Søren Larsen (ship)

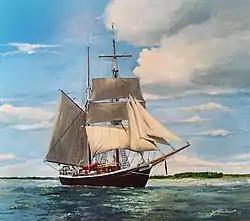
"Søren Larsen", painted by the Belgian painter Yasmina

On resuming operations in 1979, "Søren Larsen" saw extensive use for television and film. She appeared in BBC series "The Onedin Line", the film "The French Lieutenant's Woman", "In Search of the Mary Celeste", and "Shackleton". During the 1982 filming of "Shackleton", "Søren Larsen" became the first sailing ship in 70 years to reach the Greenland Arctic Circle. Between 1982 and 1985, the ship was chartered by the Jubilee Sailing Trust: the success of the sailing program, which saw sail training provided to both able-bodied and disabled students, led Jubilee to order the construction of the sail training ship "Lord Nelson". "Søren Larsen" was chartered for the 1987-88 First Fleet Re-enactment Voyage, and served as flagship for the journey: departing from England in May 1987, and sailing via Tenerife, Rio de Janeiro, Cape Town, Mauritius, and Fremantle before arriving in Sydney on Australia Day (26 January) 1988.